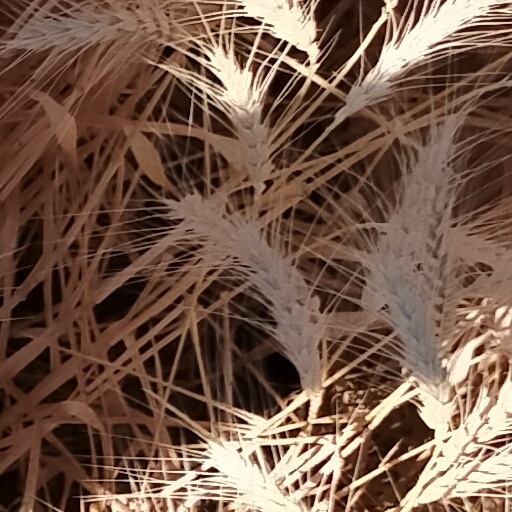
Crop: wheat